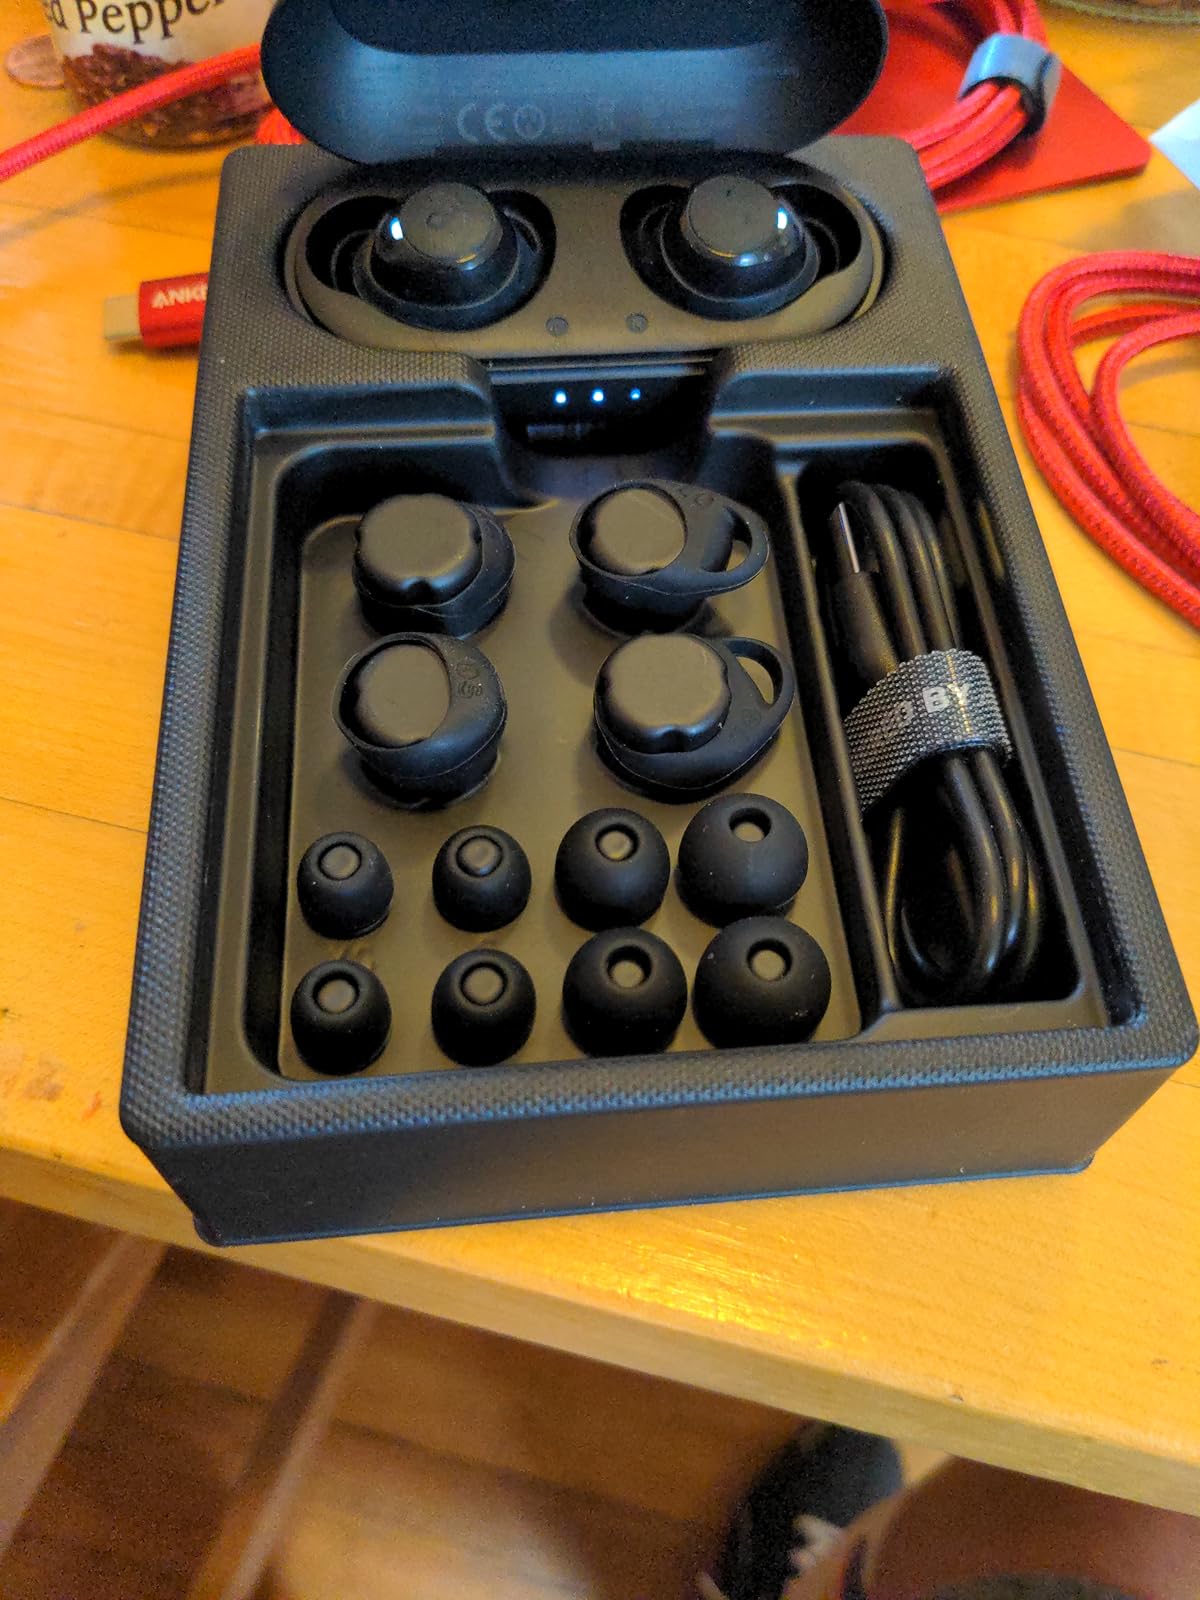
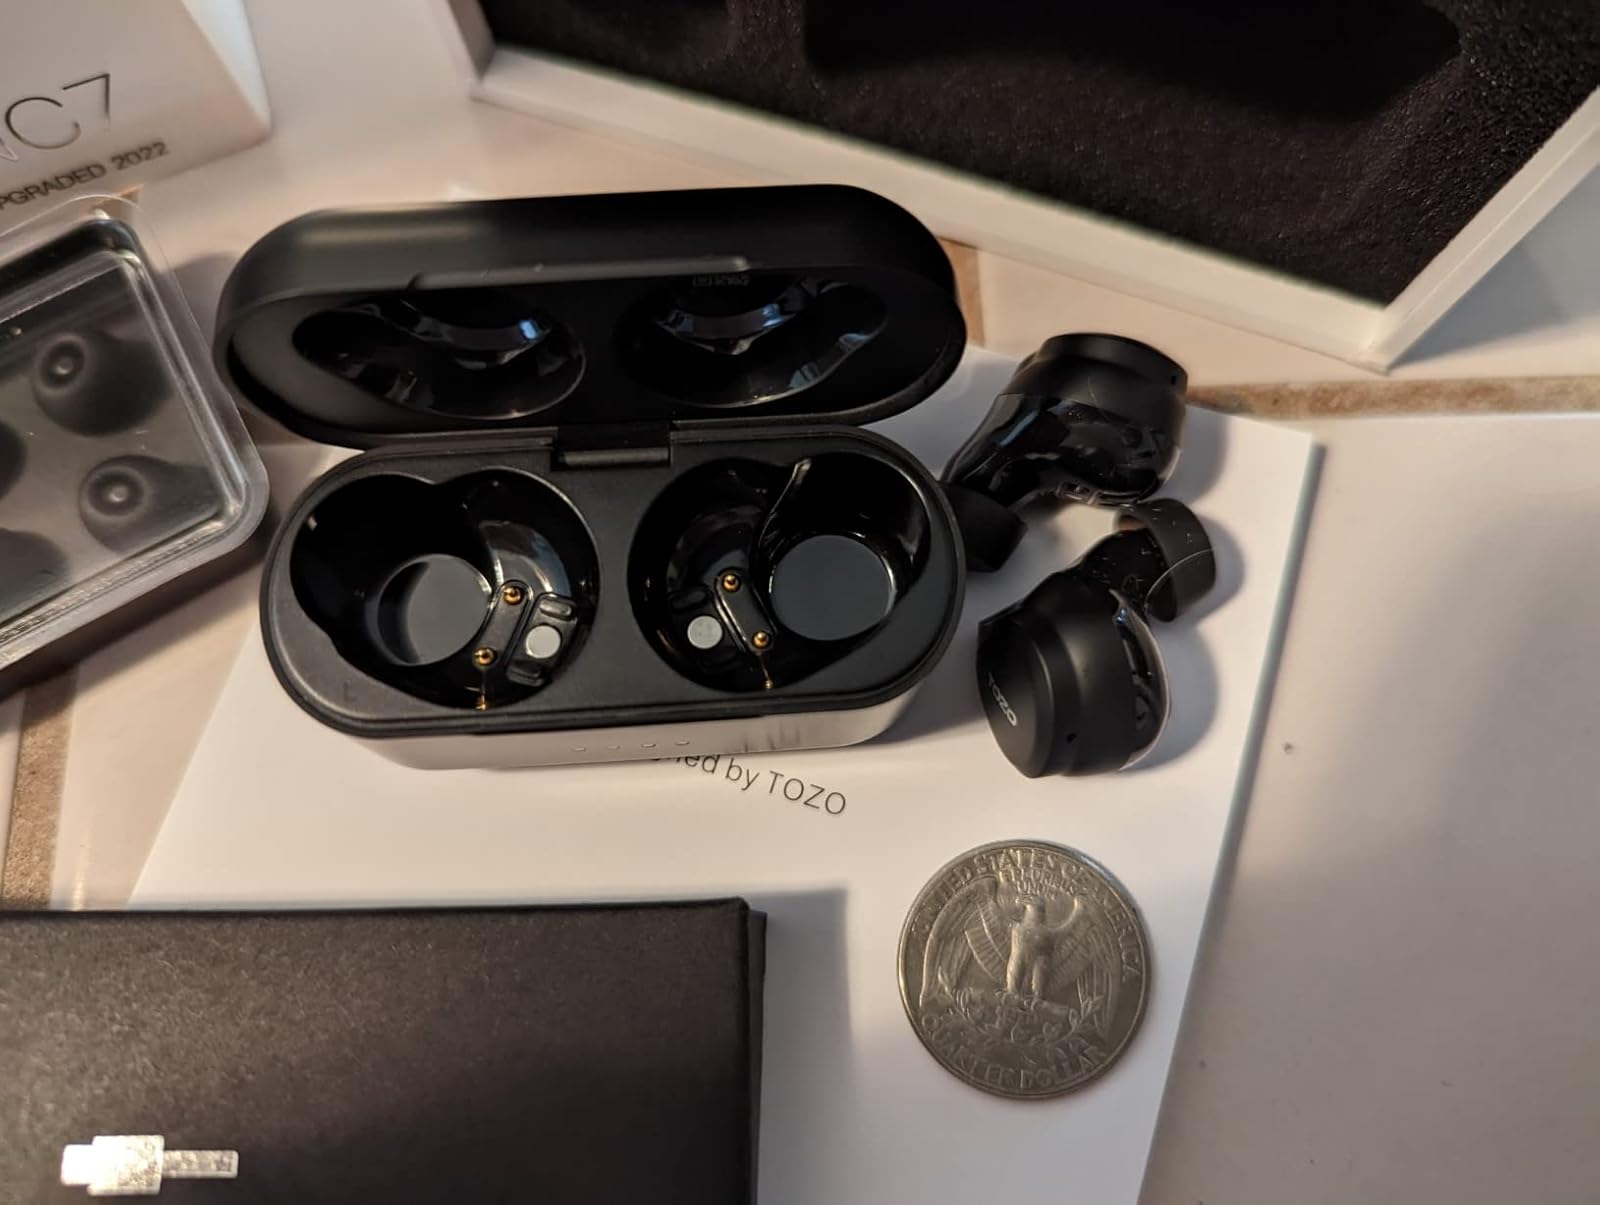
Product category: earbuds
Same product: no